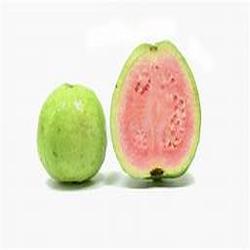
Label: Guava